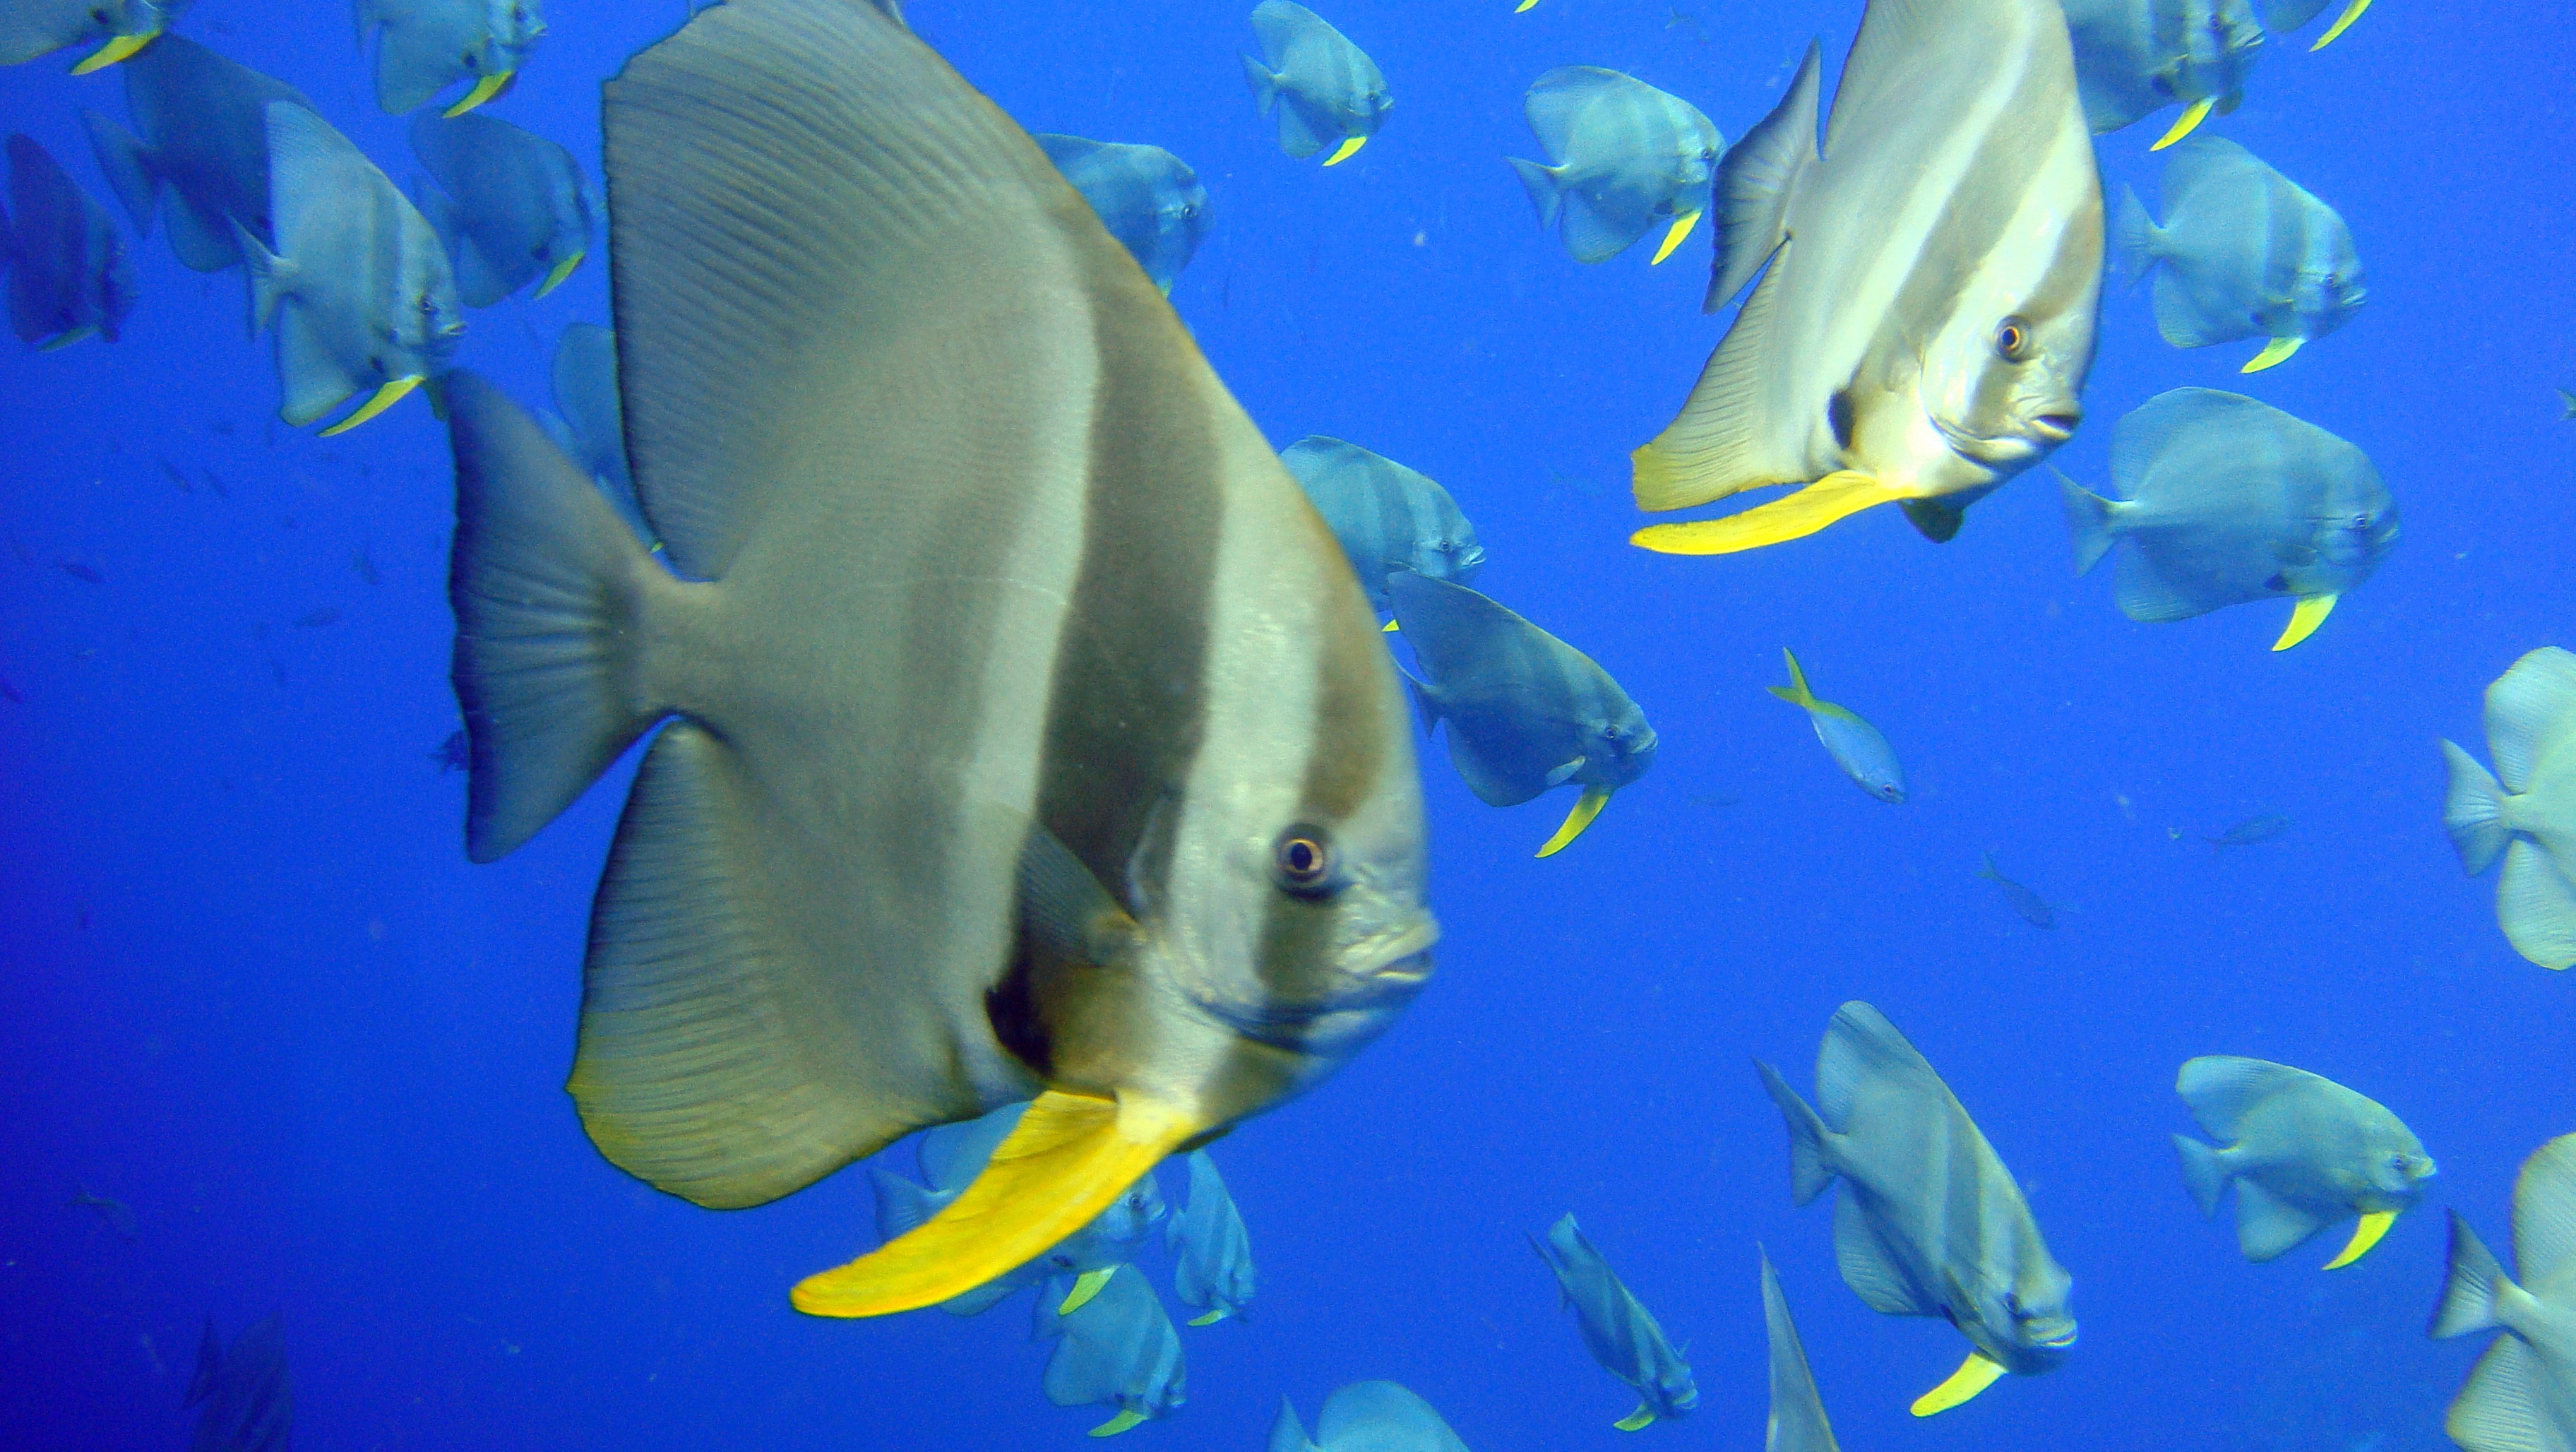
sea, water, animal, wildlife, underwater, tropical, seafood, aquatic, fish, fauna, thailand, coral, coral reef, life, reef, fin, aquarium, marine, creature, school, exotic, ecosystem, saltwater, undersea, organism, marine mammal, computer wallpaper, marine biology, angelfish, coral reef fish, deep sea fish, bony fish, school of angelfish